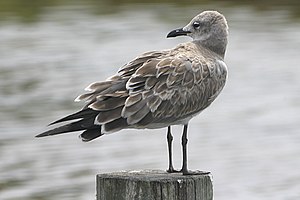
Lattermåge / Galleri
Lattermåge er en mågefugl, som er almindelig langs dele af Nordamerikas østkyst, og som kan forekomme som en sjælden gæst i bl.a. Vesteuropa. Det zoologiske artsnavn atricilla kommer fra de to latinske ord atra for sort og cilla for hale. Helt unge lattermåger har sorte halefjer.